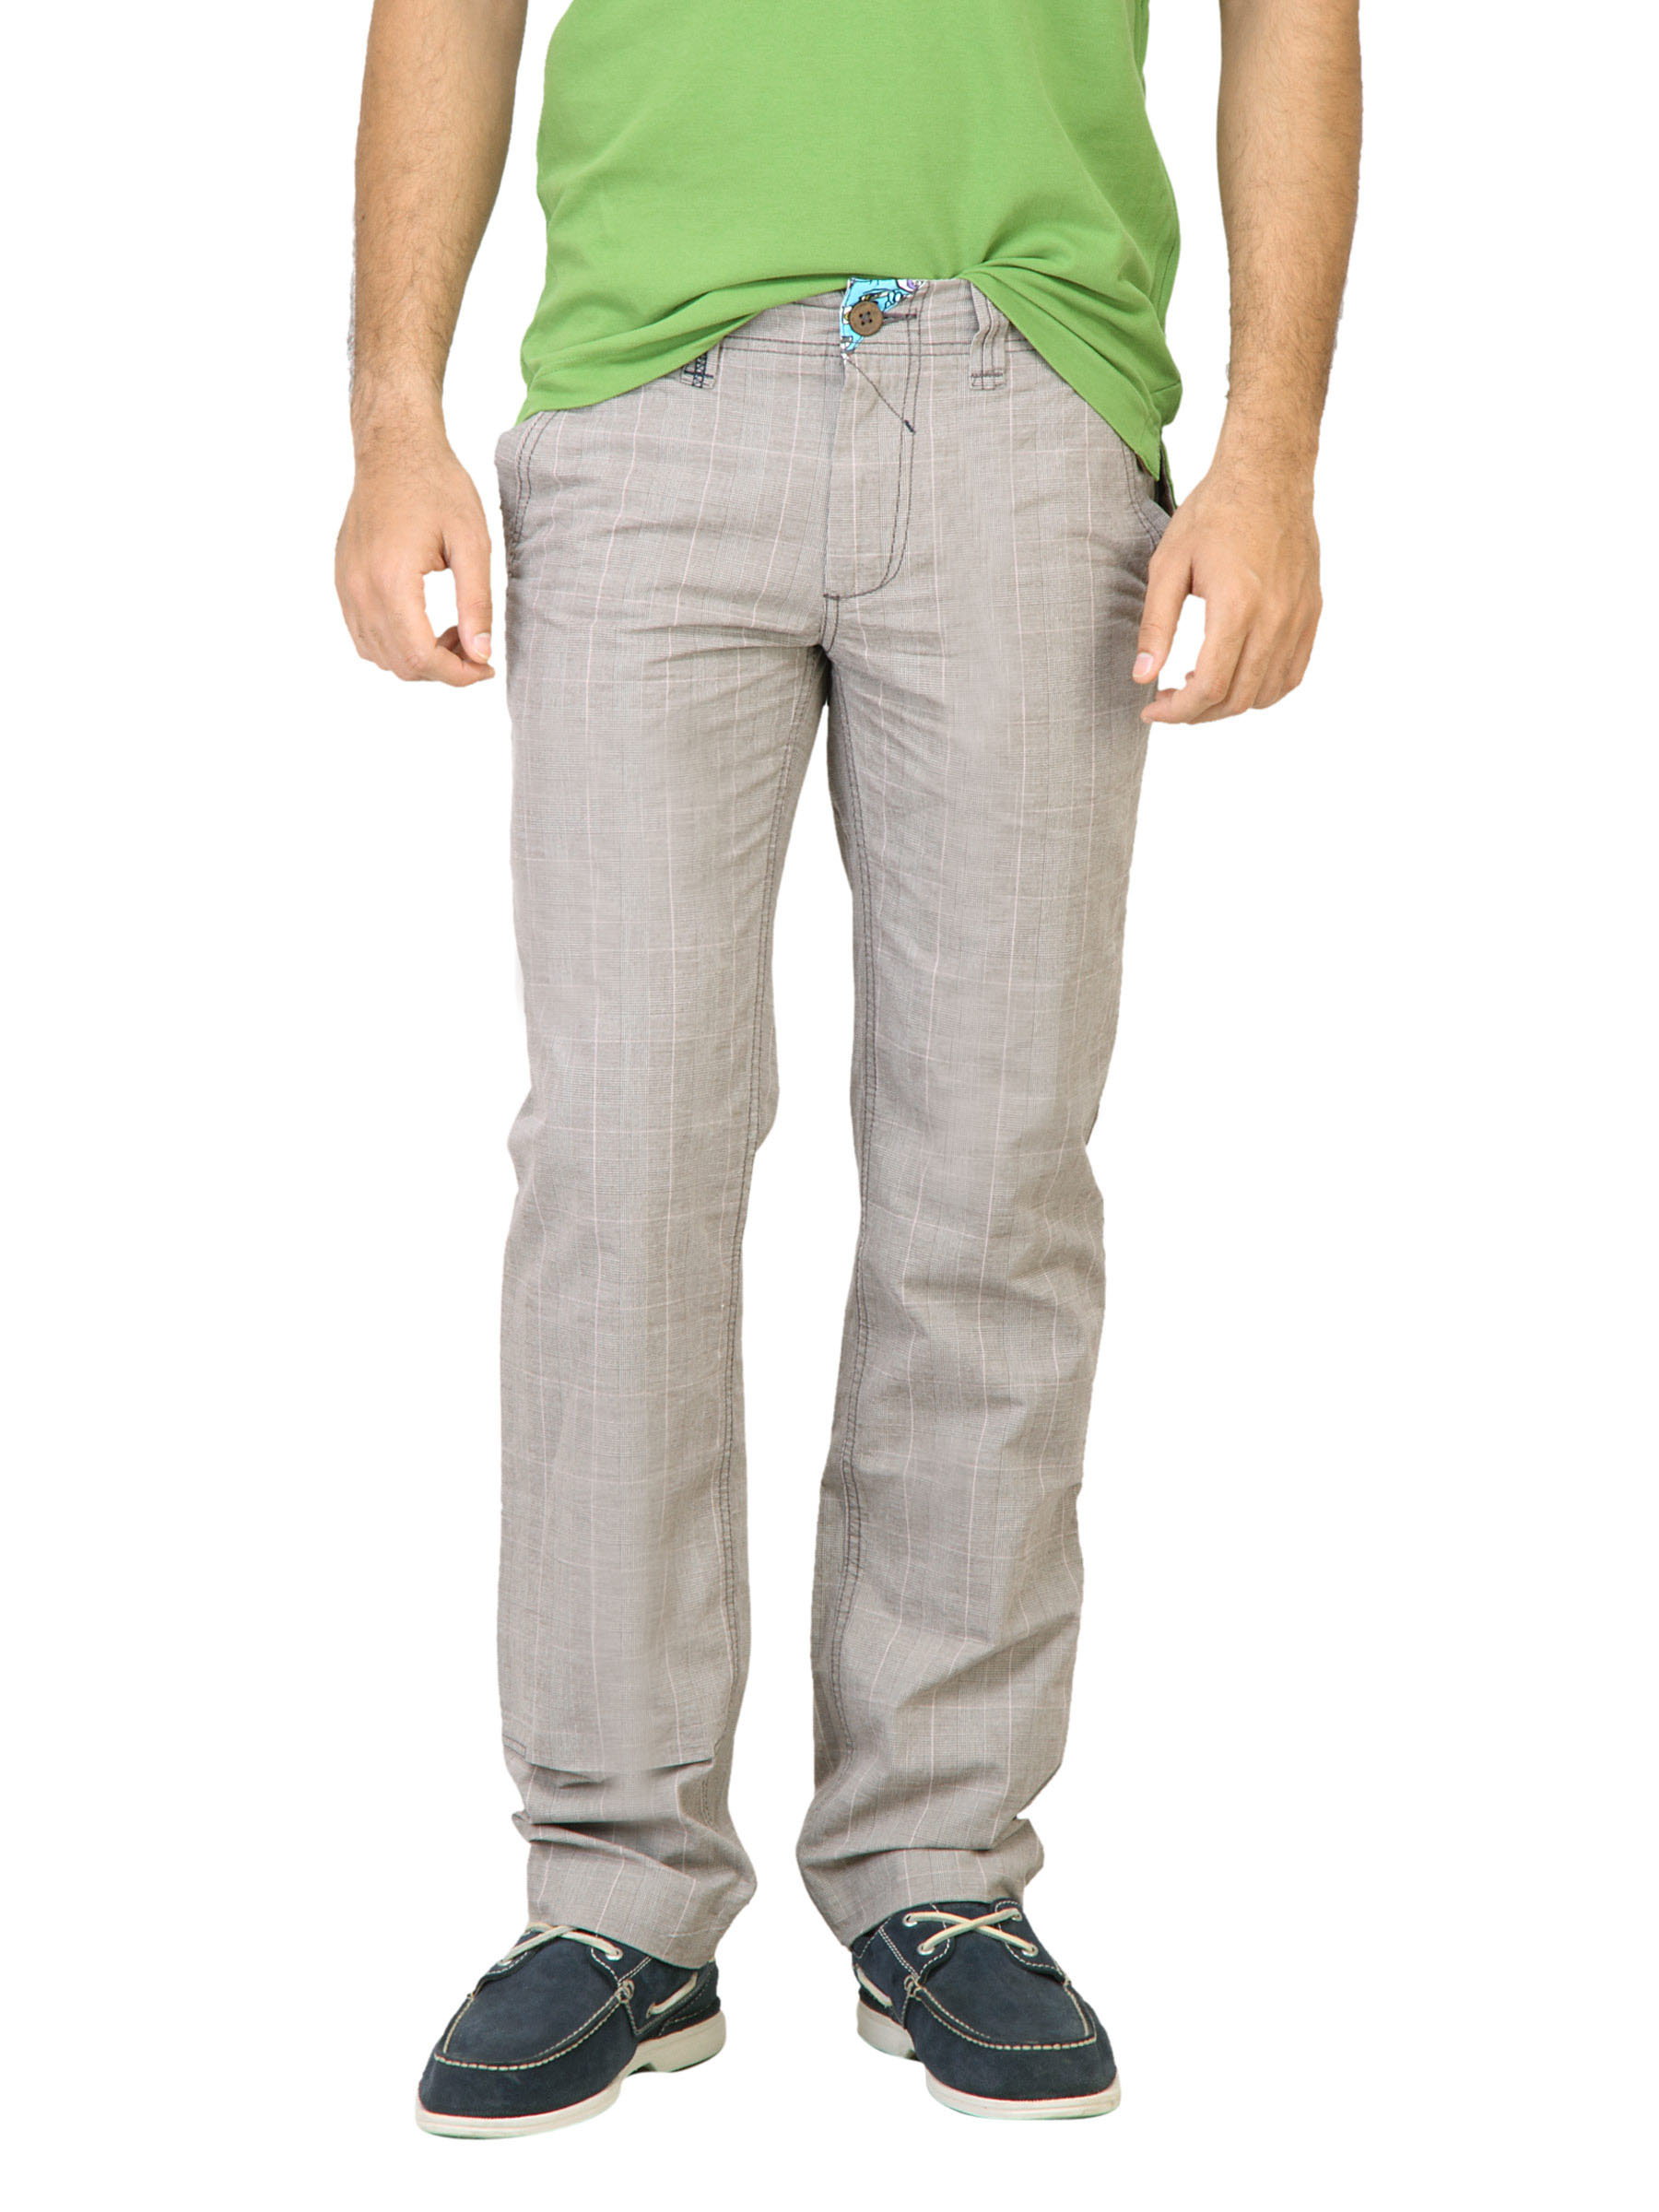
Probase Men Check Grey Trousers
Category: Apparel / Bottomwear / Trousers
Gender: Men
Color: Beige
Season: Fall 2011
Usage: Casual